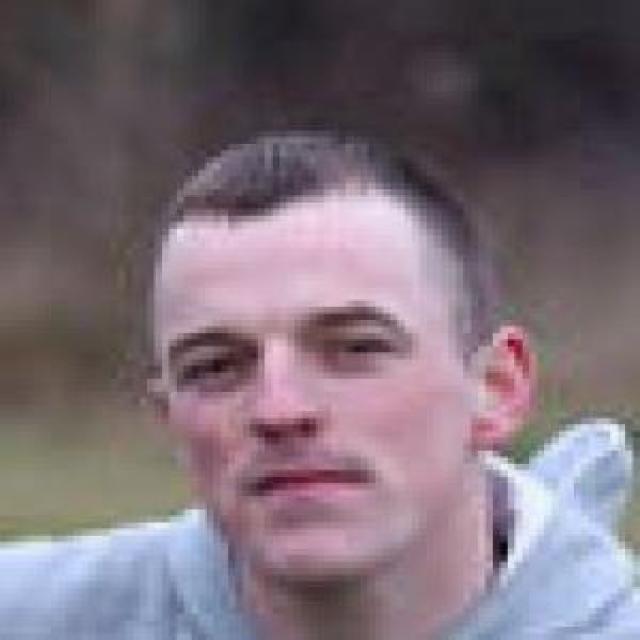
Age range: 21-44